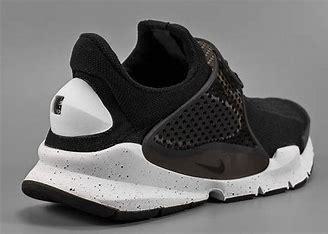
Brand: Nike
Model: Sock Dart